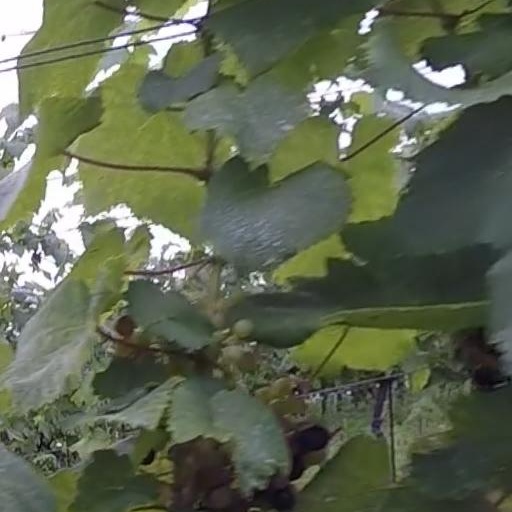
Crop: grape